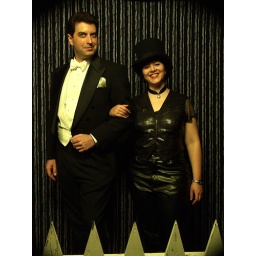
Portrait in black and white